Bernard Davis (politician)

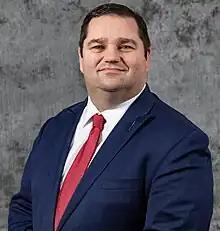

Bernard "Bernie" Davis is a Canadian politician, who was elected to the Newfoundland and Labrador House of Assembly in the 2015 provincial election. He represents the electoral district of Virginia Waters-Pleasantville as a member of the Liberal Party. He previously served on the St. John's City Council, having run unsuccessfully in 2008 and 2009, before being elected in 2013.